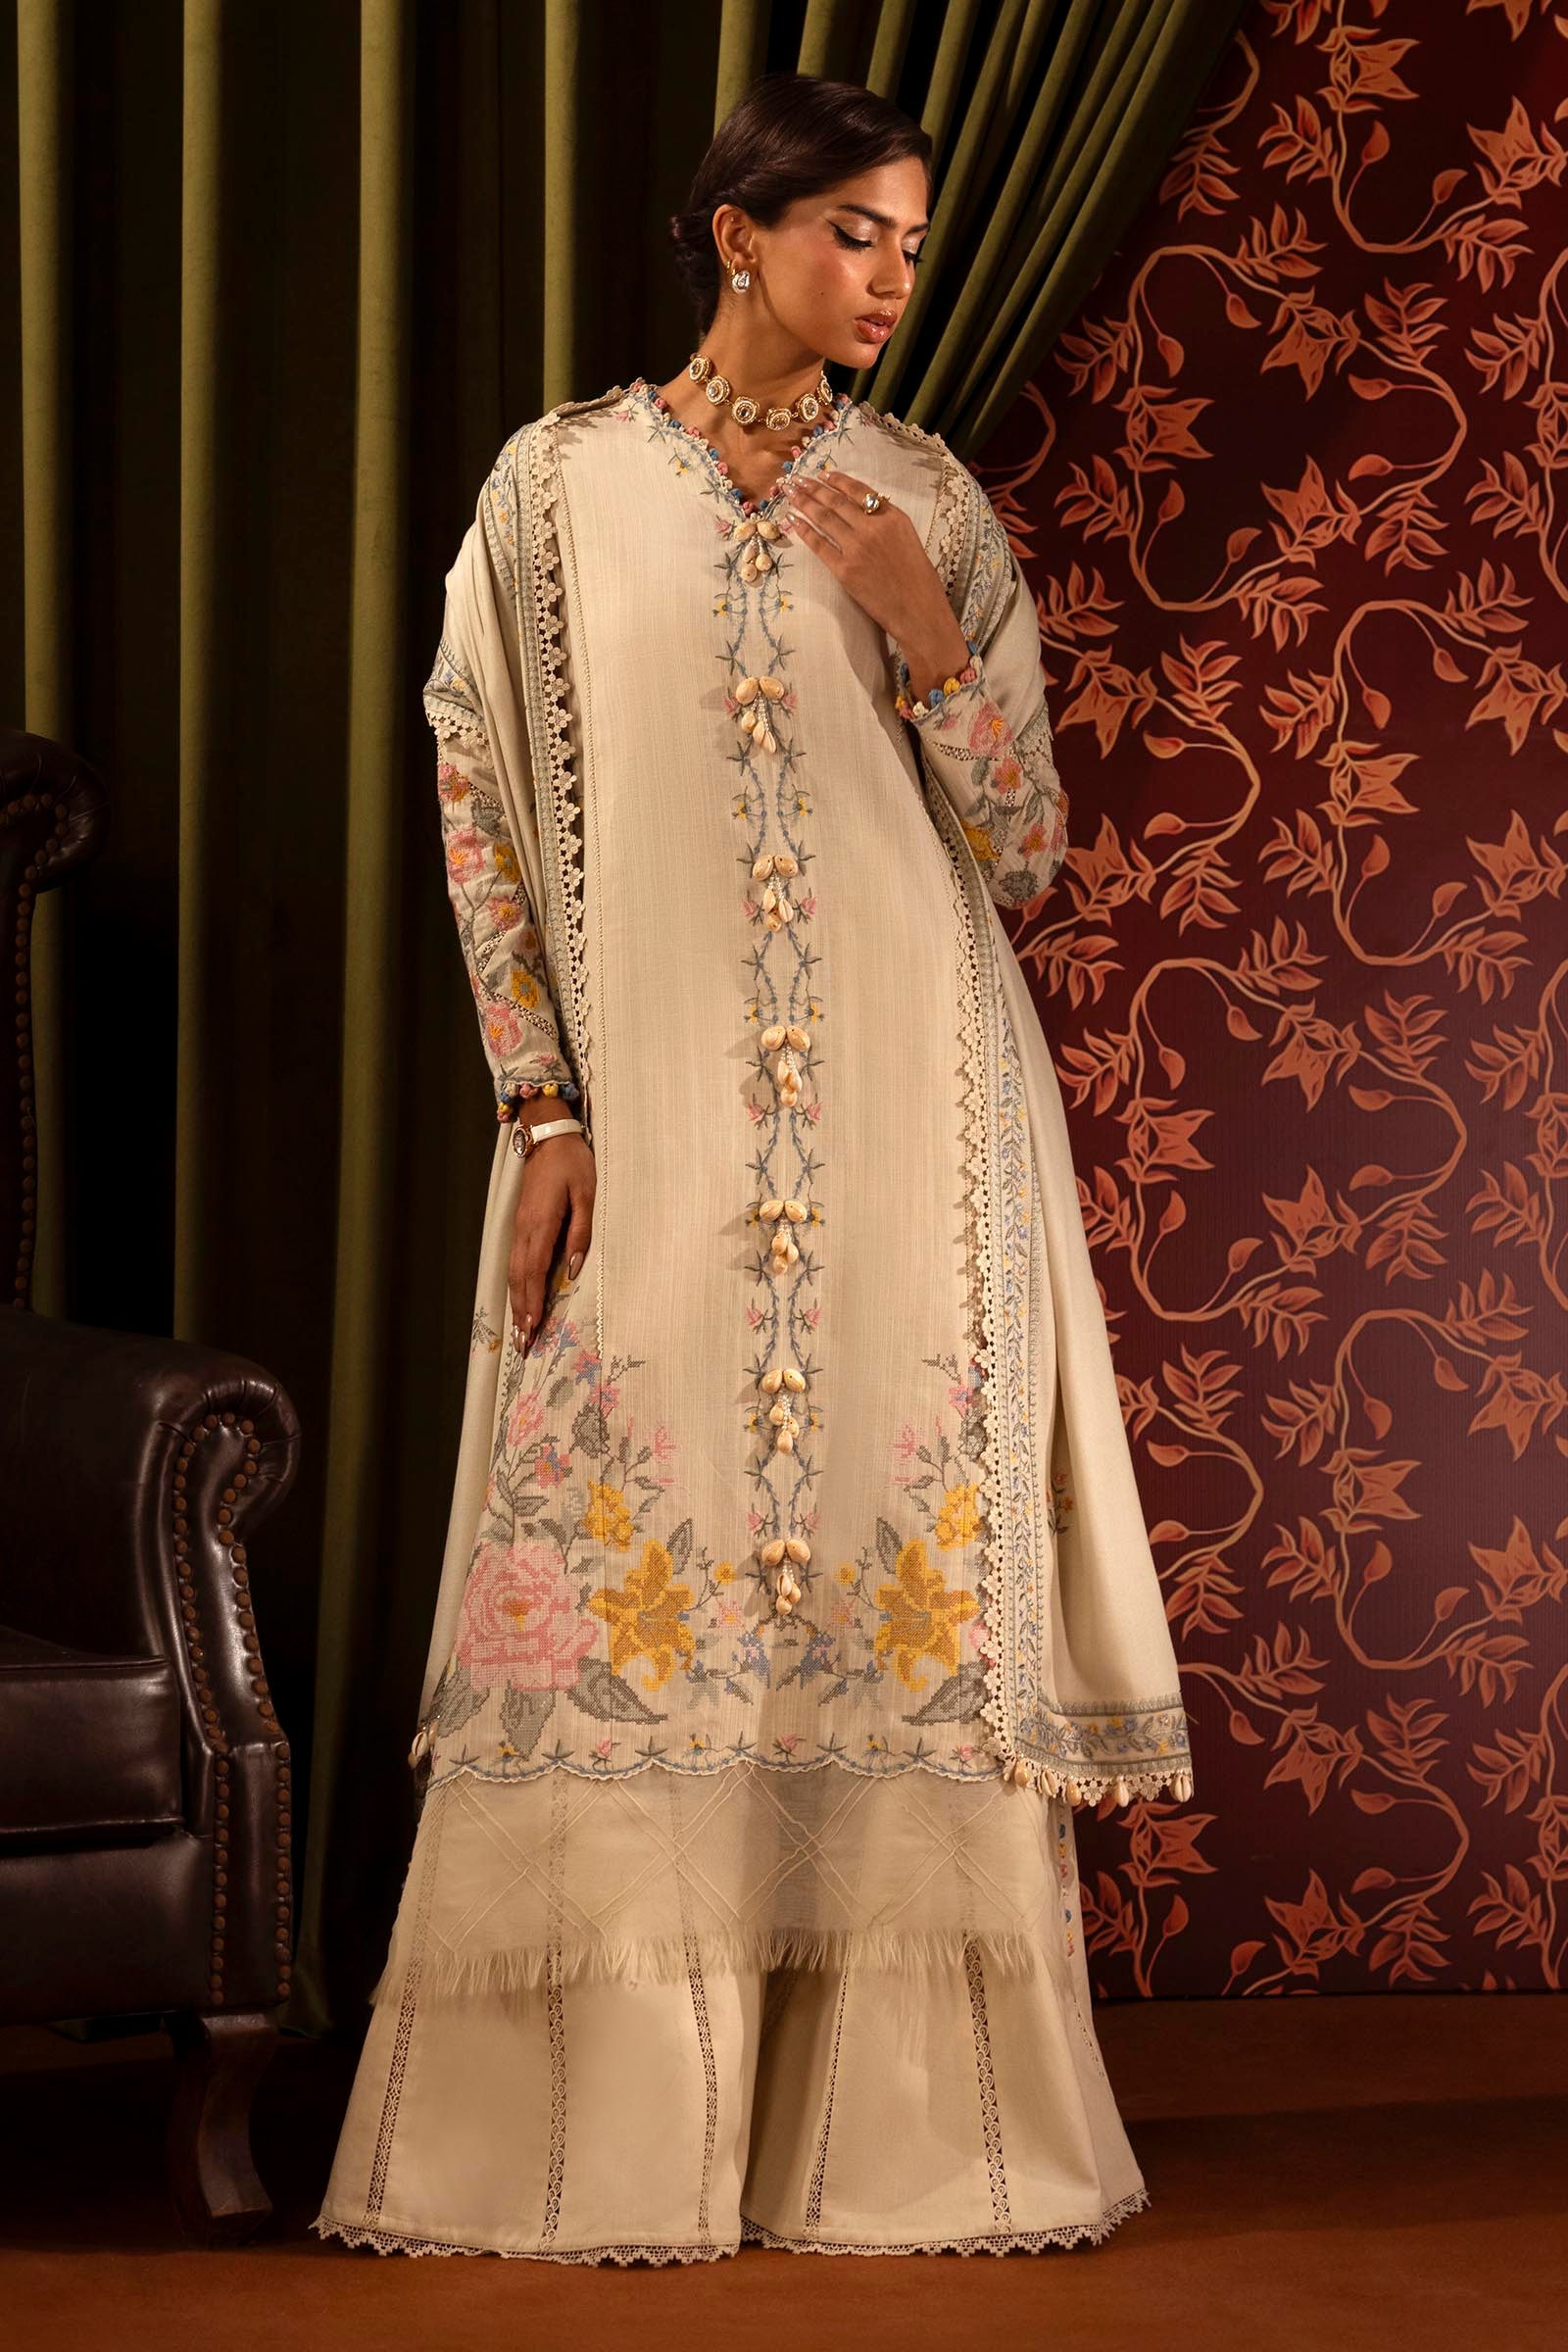
ivory embroidered silk suit